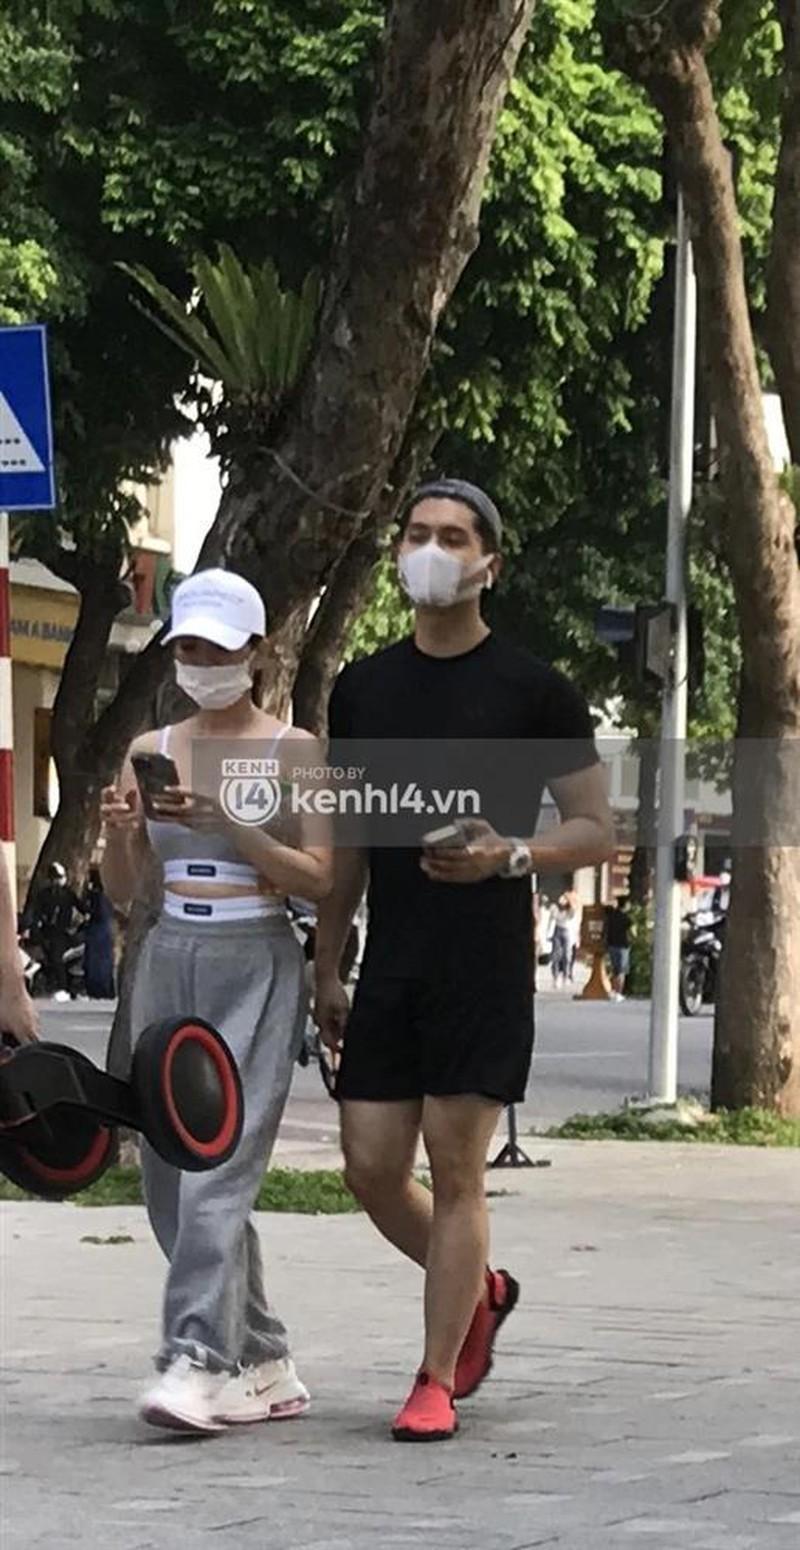
có một cặp đôi đang đi bộ cùng nhau ở trên con phố